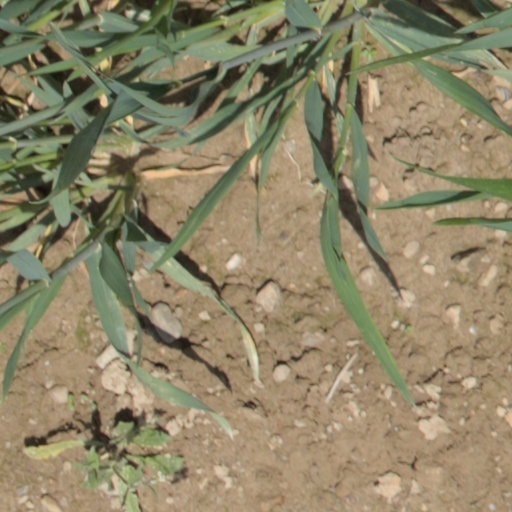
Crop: wheat